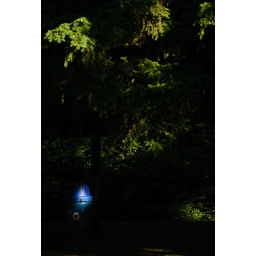
blue in green